Visual arts of the Indigenous peoples of the Americas

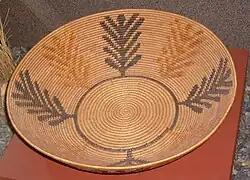
Kumeyaay coiled basket, Celestine Lachapa of Inajo, late 19th century

Basket weaving is one of the ancient and most-widespread art forms in the Americas. From coiled sea lyme grass baskets in Nunavut to bark baskets in Tierra del Fuego, Native artists weave baskets from a wide range of materials. Typically baskets are made of vegetable fibers, but Tohono O'odham are known for their horsehair baskets and Inupiaq artists weave baskets from baleen, filtering plates of certain whales. Grand Traverse Band Kelly Church, Wasco-Wishram Pat Gold, and Eastern Band Cherokee Joel Queen all weave baskets from copper sheets or wire, and Mi'kmaq-Onondaga conceptual artist Gail Tremblay weaves baskets in the traditional fancywork patterns of her tribes from exposed film. Basketry can take many forms. Haida artist Lisa Telford uses cedar bark to weave both traditional functional baskets and impractical but beautiful cedar evening gowns and high-heeled shoes.